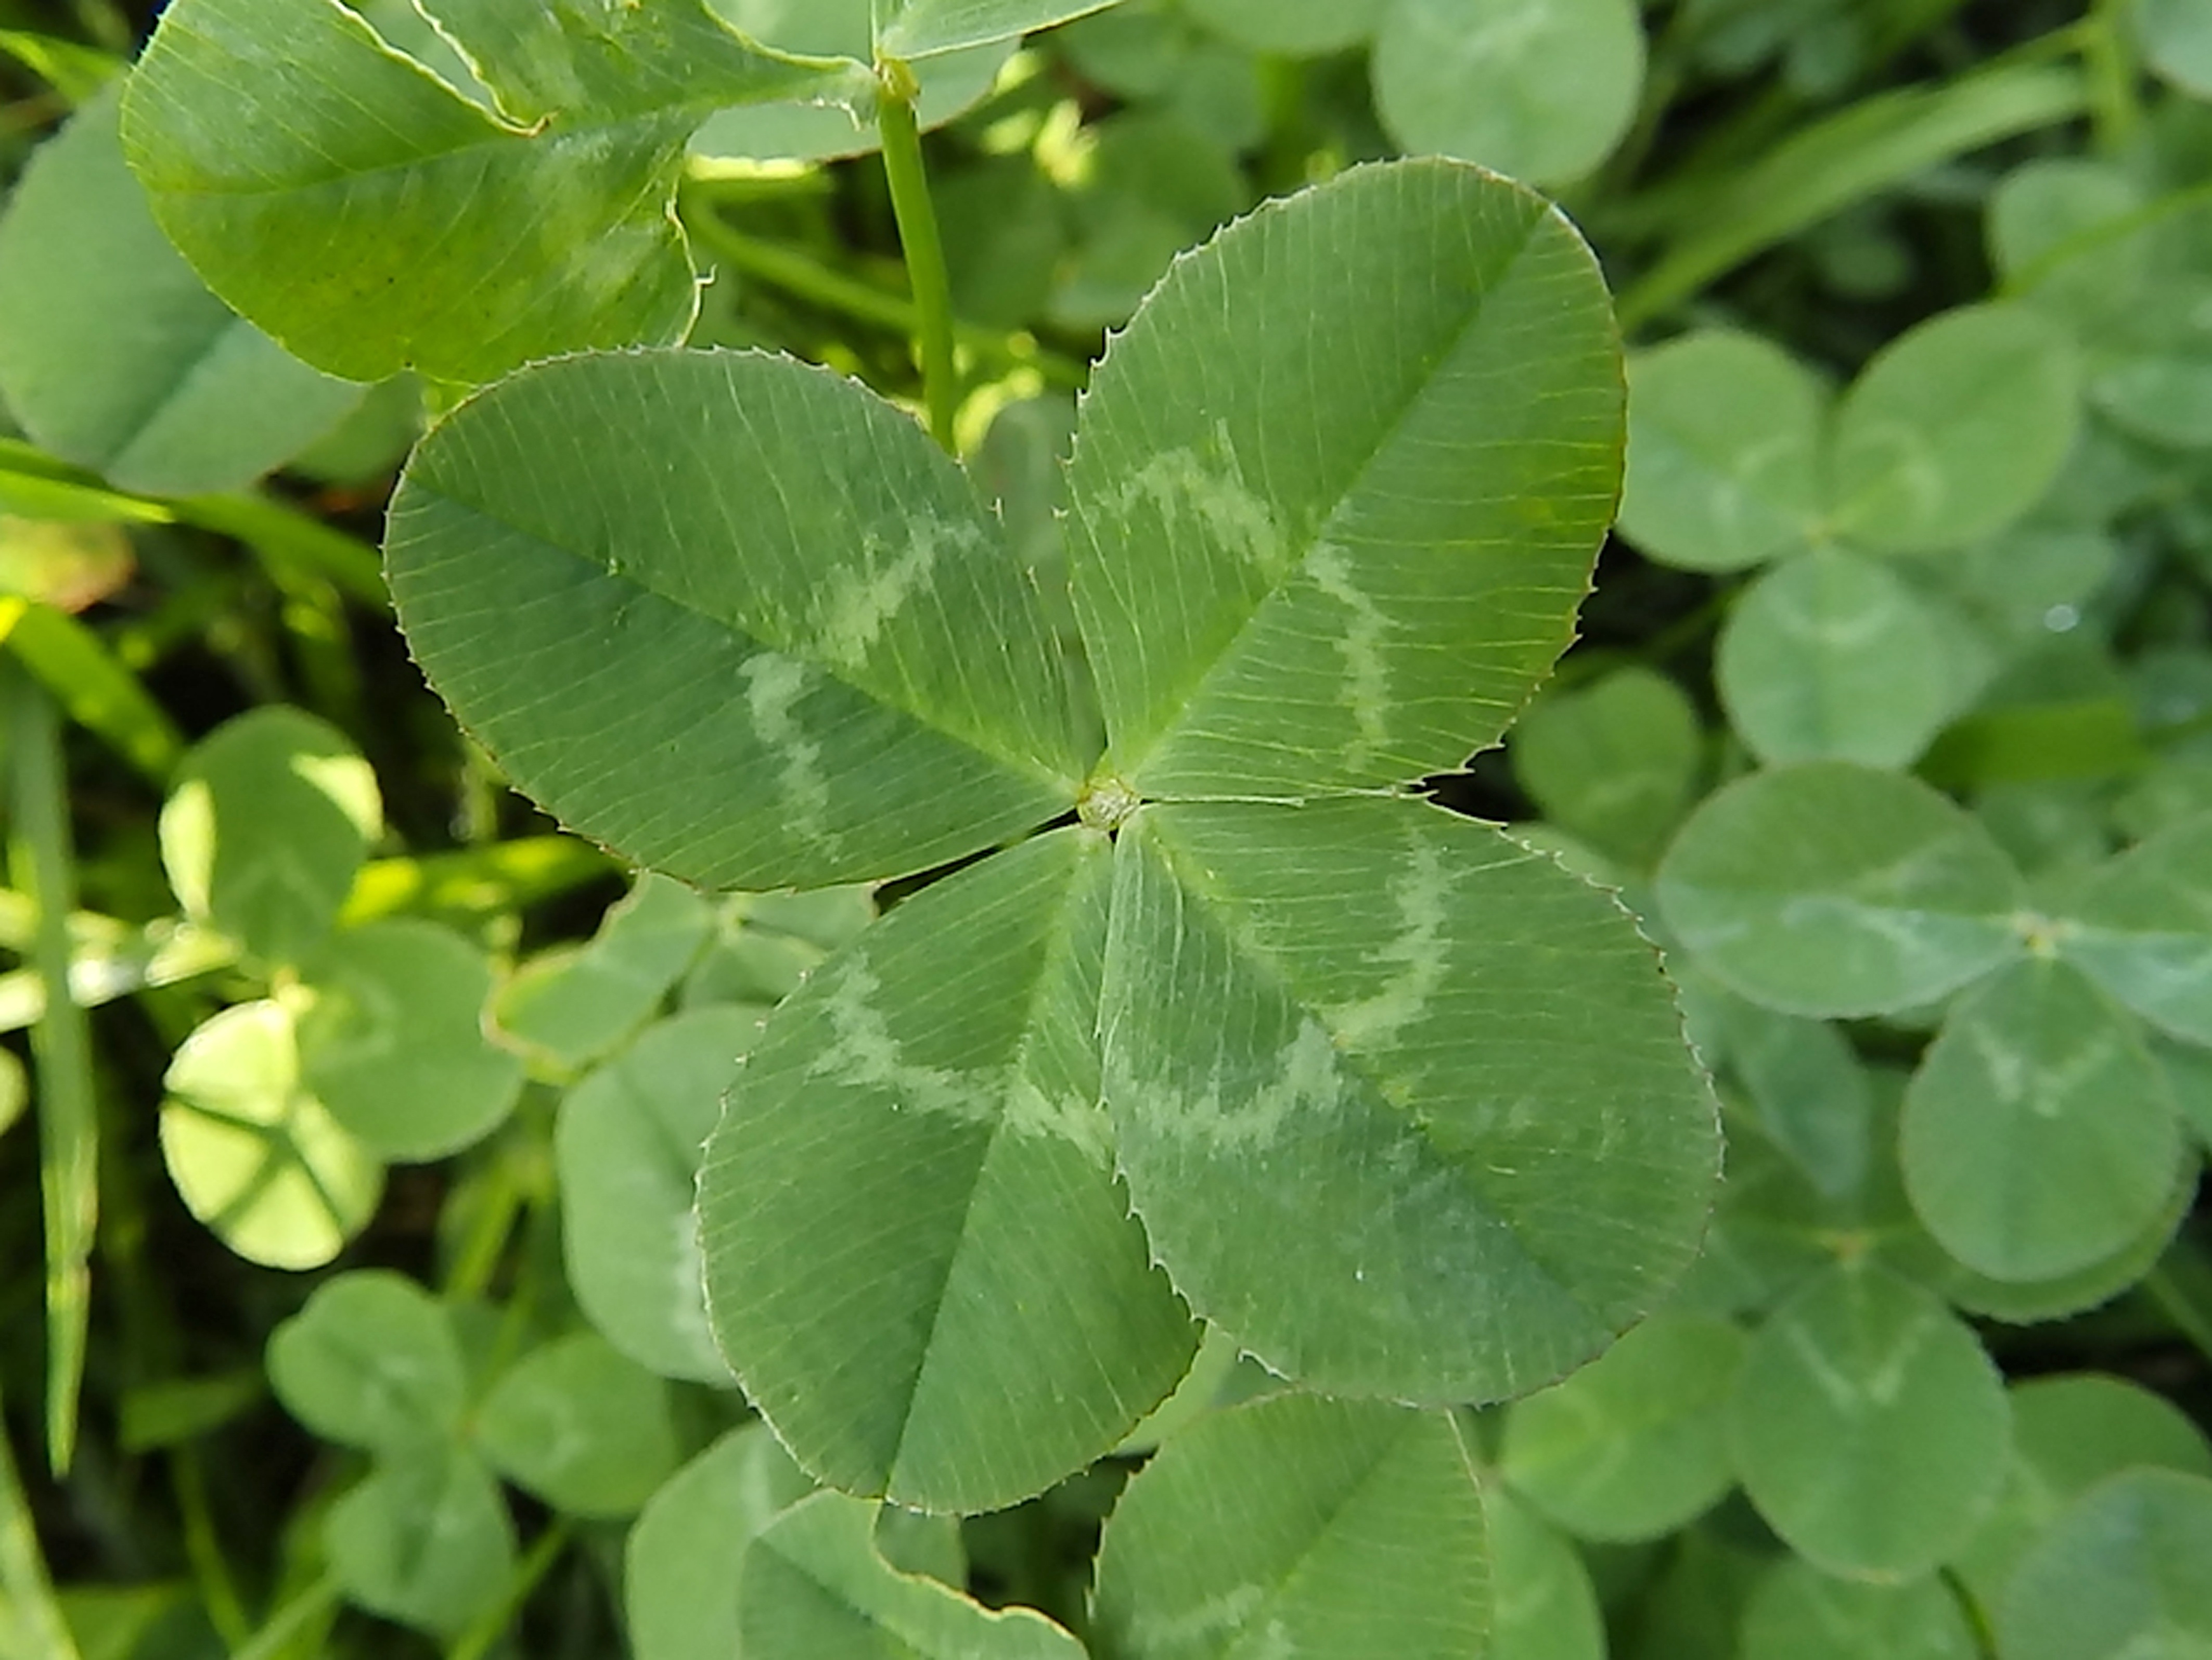
plant, leaf, flower, green, herb, botany, clover, flowering plant, centella asiatica, 4 leaves, annual plant, land plant, centella, trifolieae